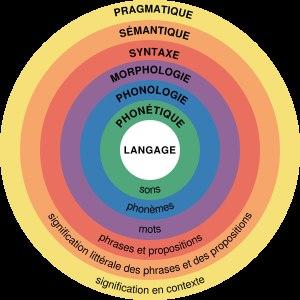
Les figures de style ont, depuis les débuts de l'art oratoire et de la rhétorique, fait l'objet d'un débat de classification. En raison de leur diversité, qui s'exprime notamment dans la multiplicité de leurs dénominations, aucun classement exhaustif n'a abouti, hormis ceux présentés dans des traités stylistiques, anciens ou modernes.